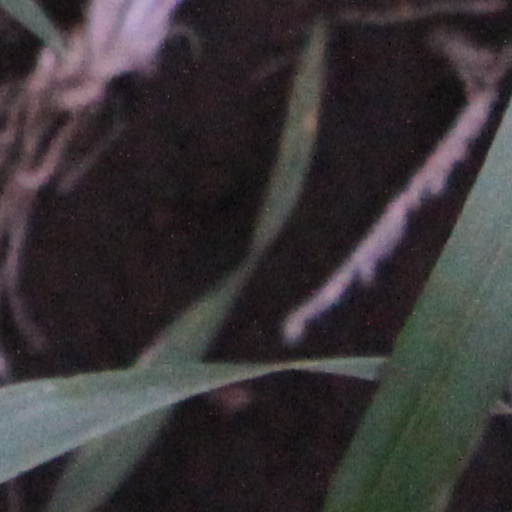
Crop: wheat